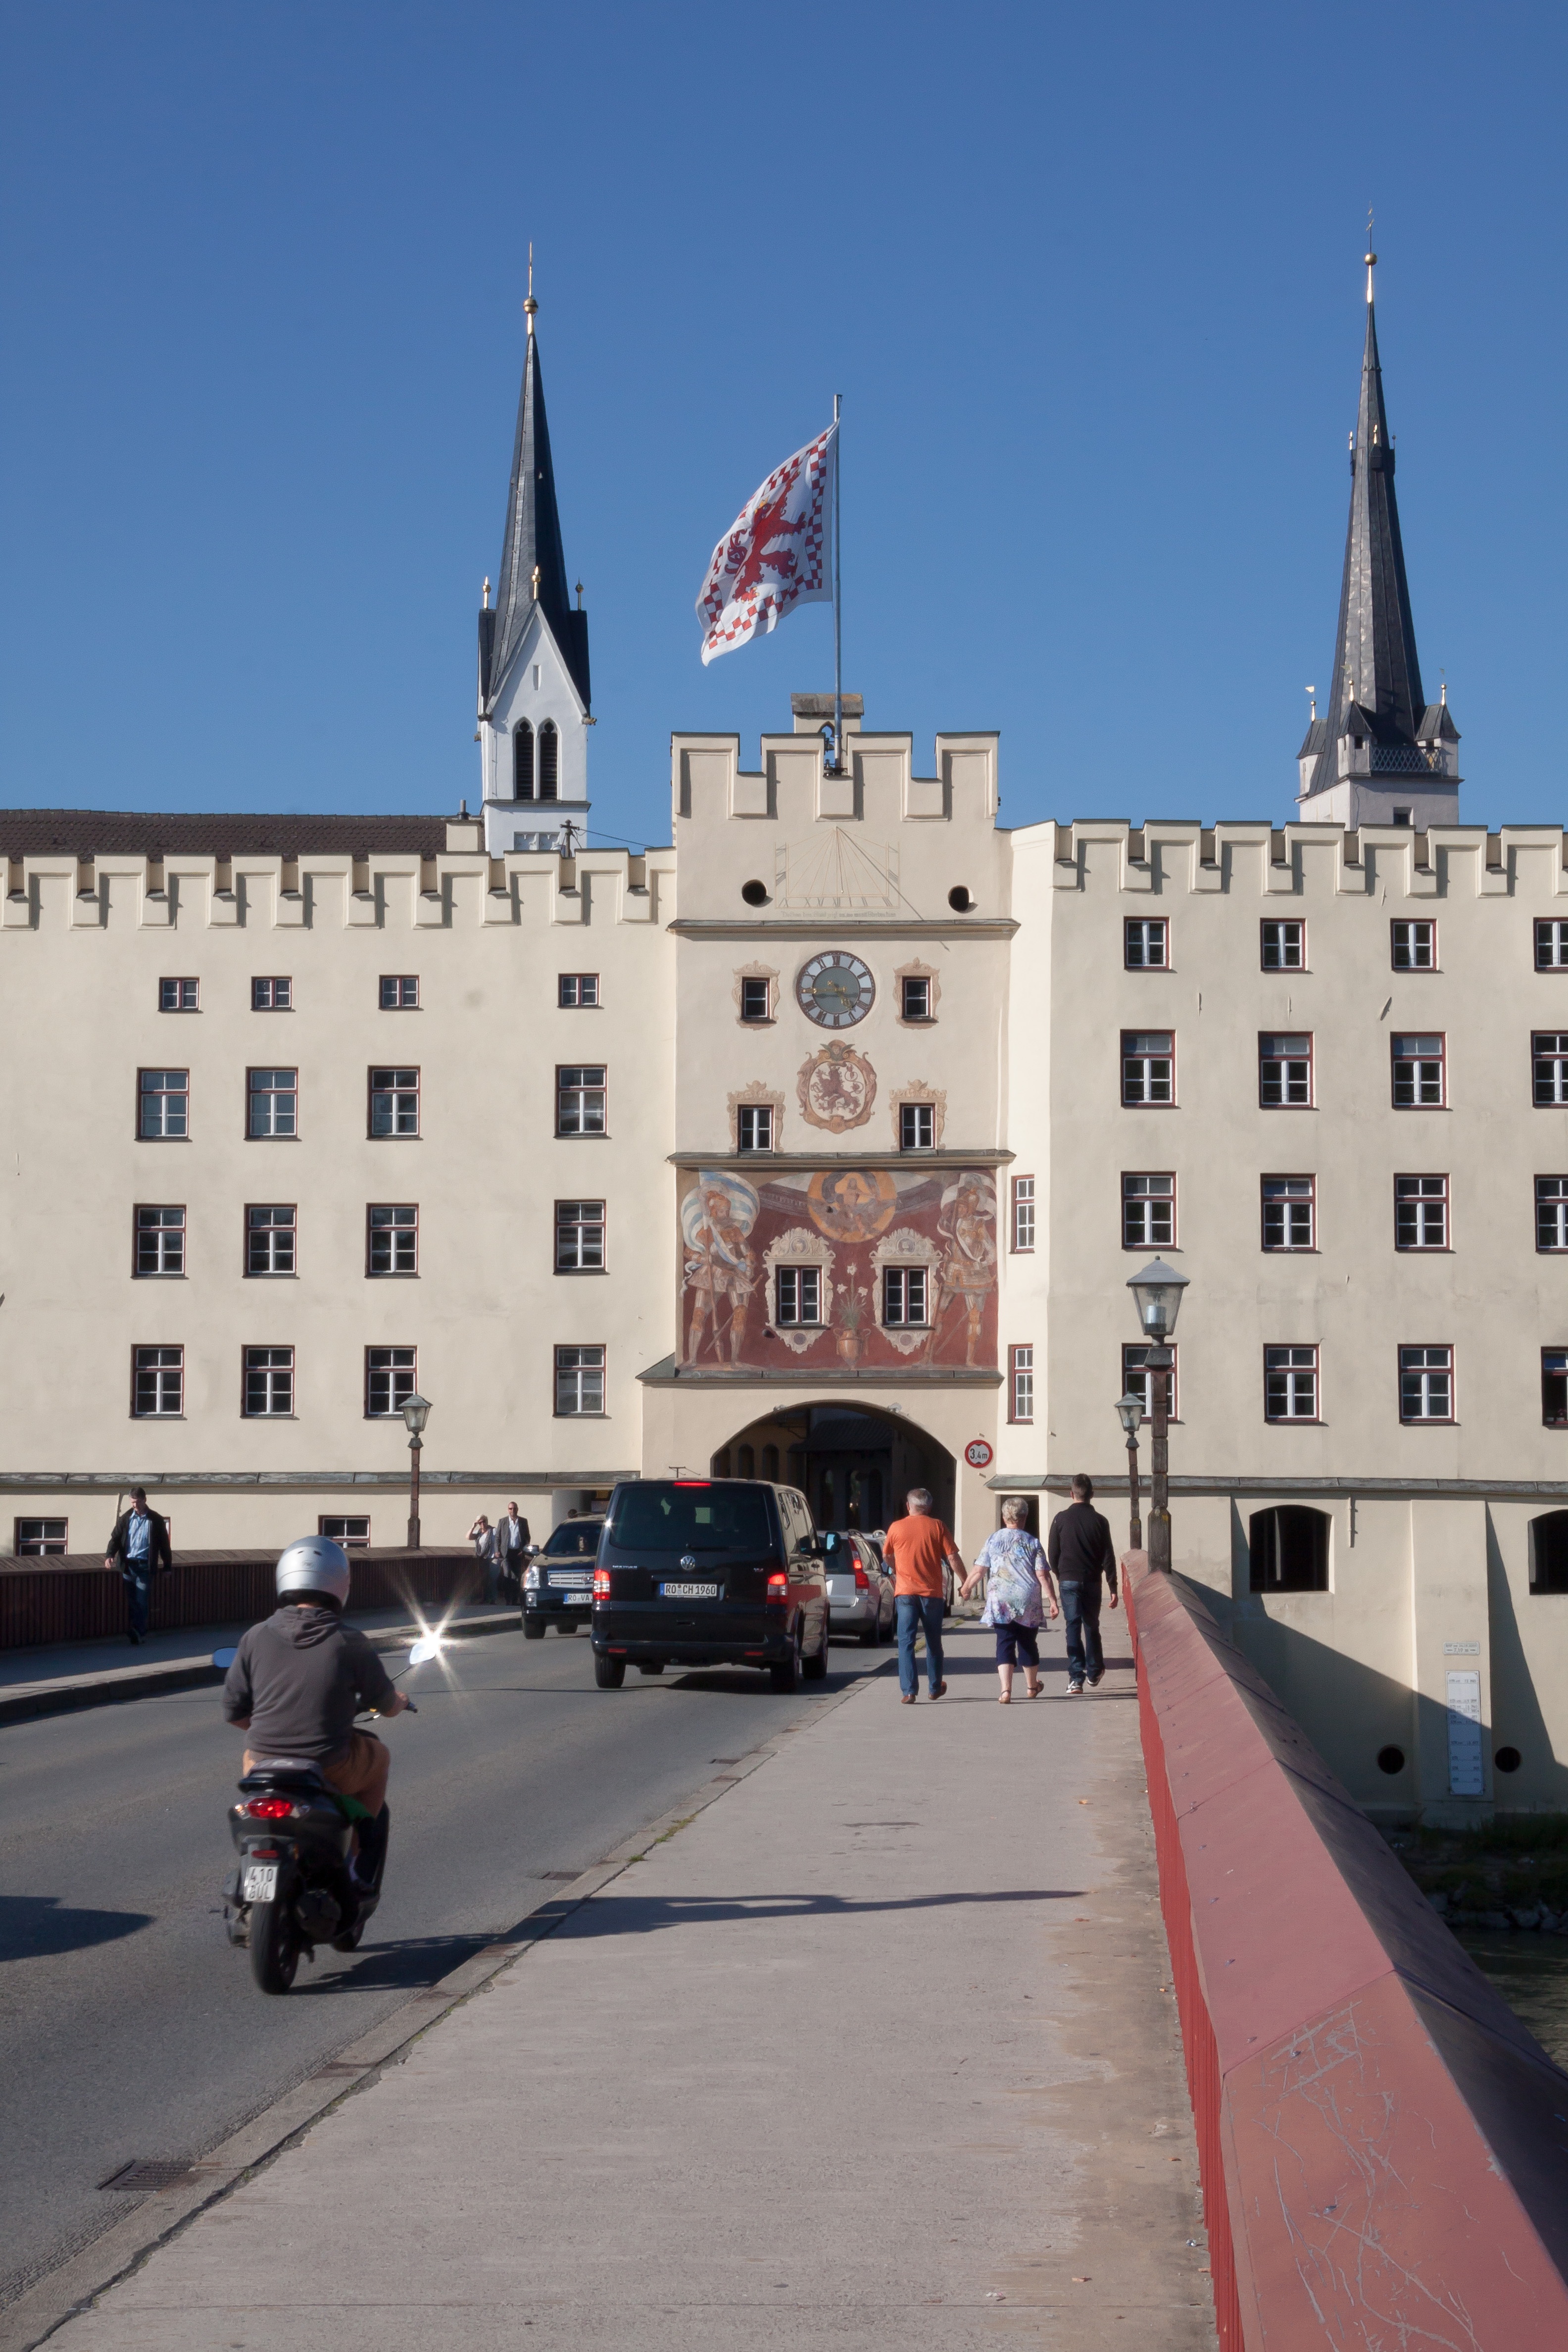
architecture, sky, bridge, town, building, city, cityscape, downtown, vehicle, tower, flag, plaza, romantic, landmark, auto, blue, tourism, waterway, towers, homes, germany, town square, bavaria, middle ages, city gate, fixing, tours, wasserburg, moped riders